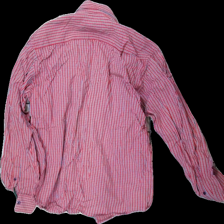
View: back
Type: Shirt
Category: Men
Brand: Not in the list
Brand text on label: Blue
Colors: Blue, Red, White, Multicolor
Material: 100% cotton
Pattern: Checkered print
Cut: Regular
Size: L
Season: All
Price range: 50-100
Recommended usage: Reuse